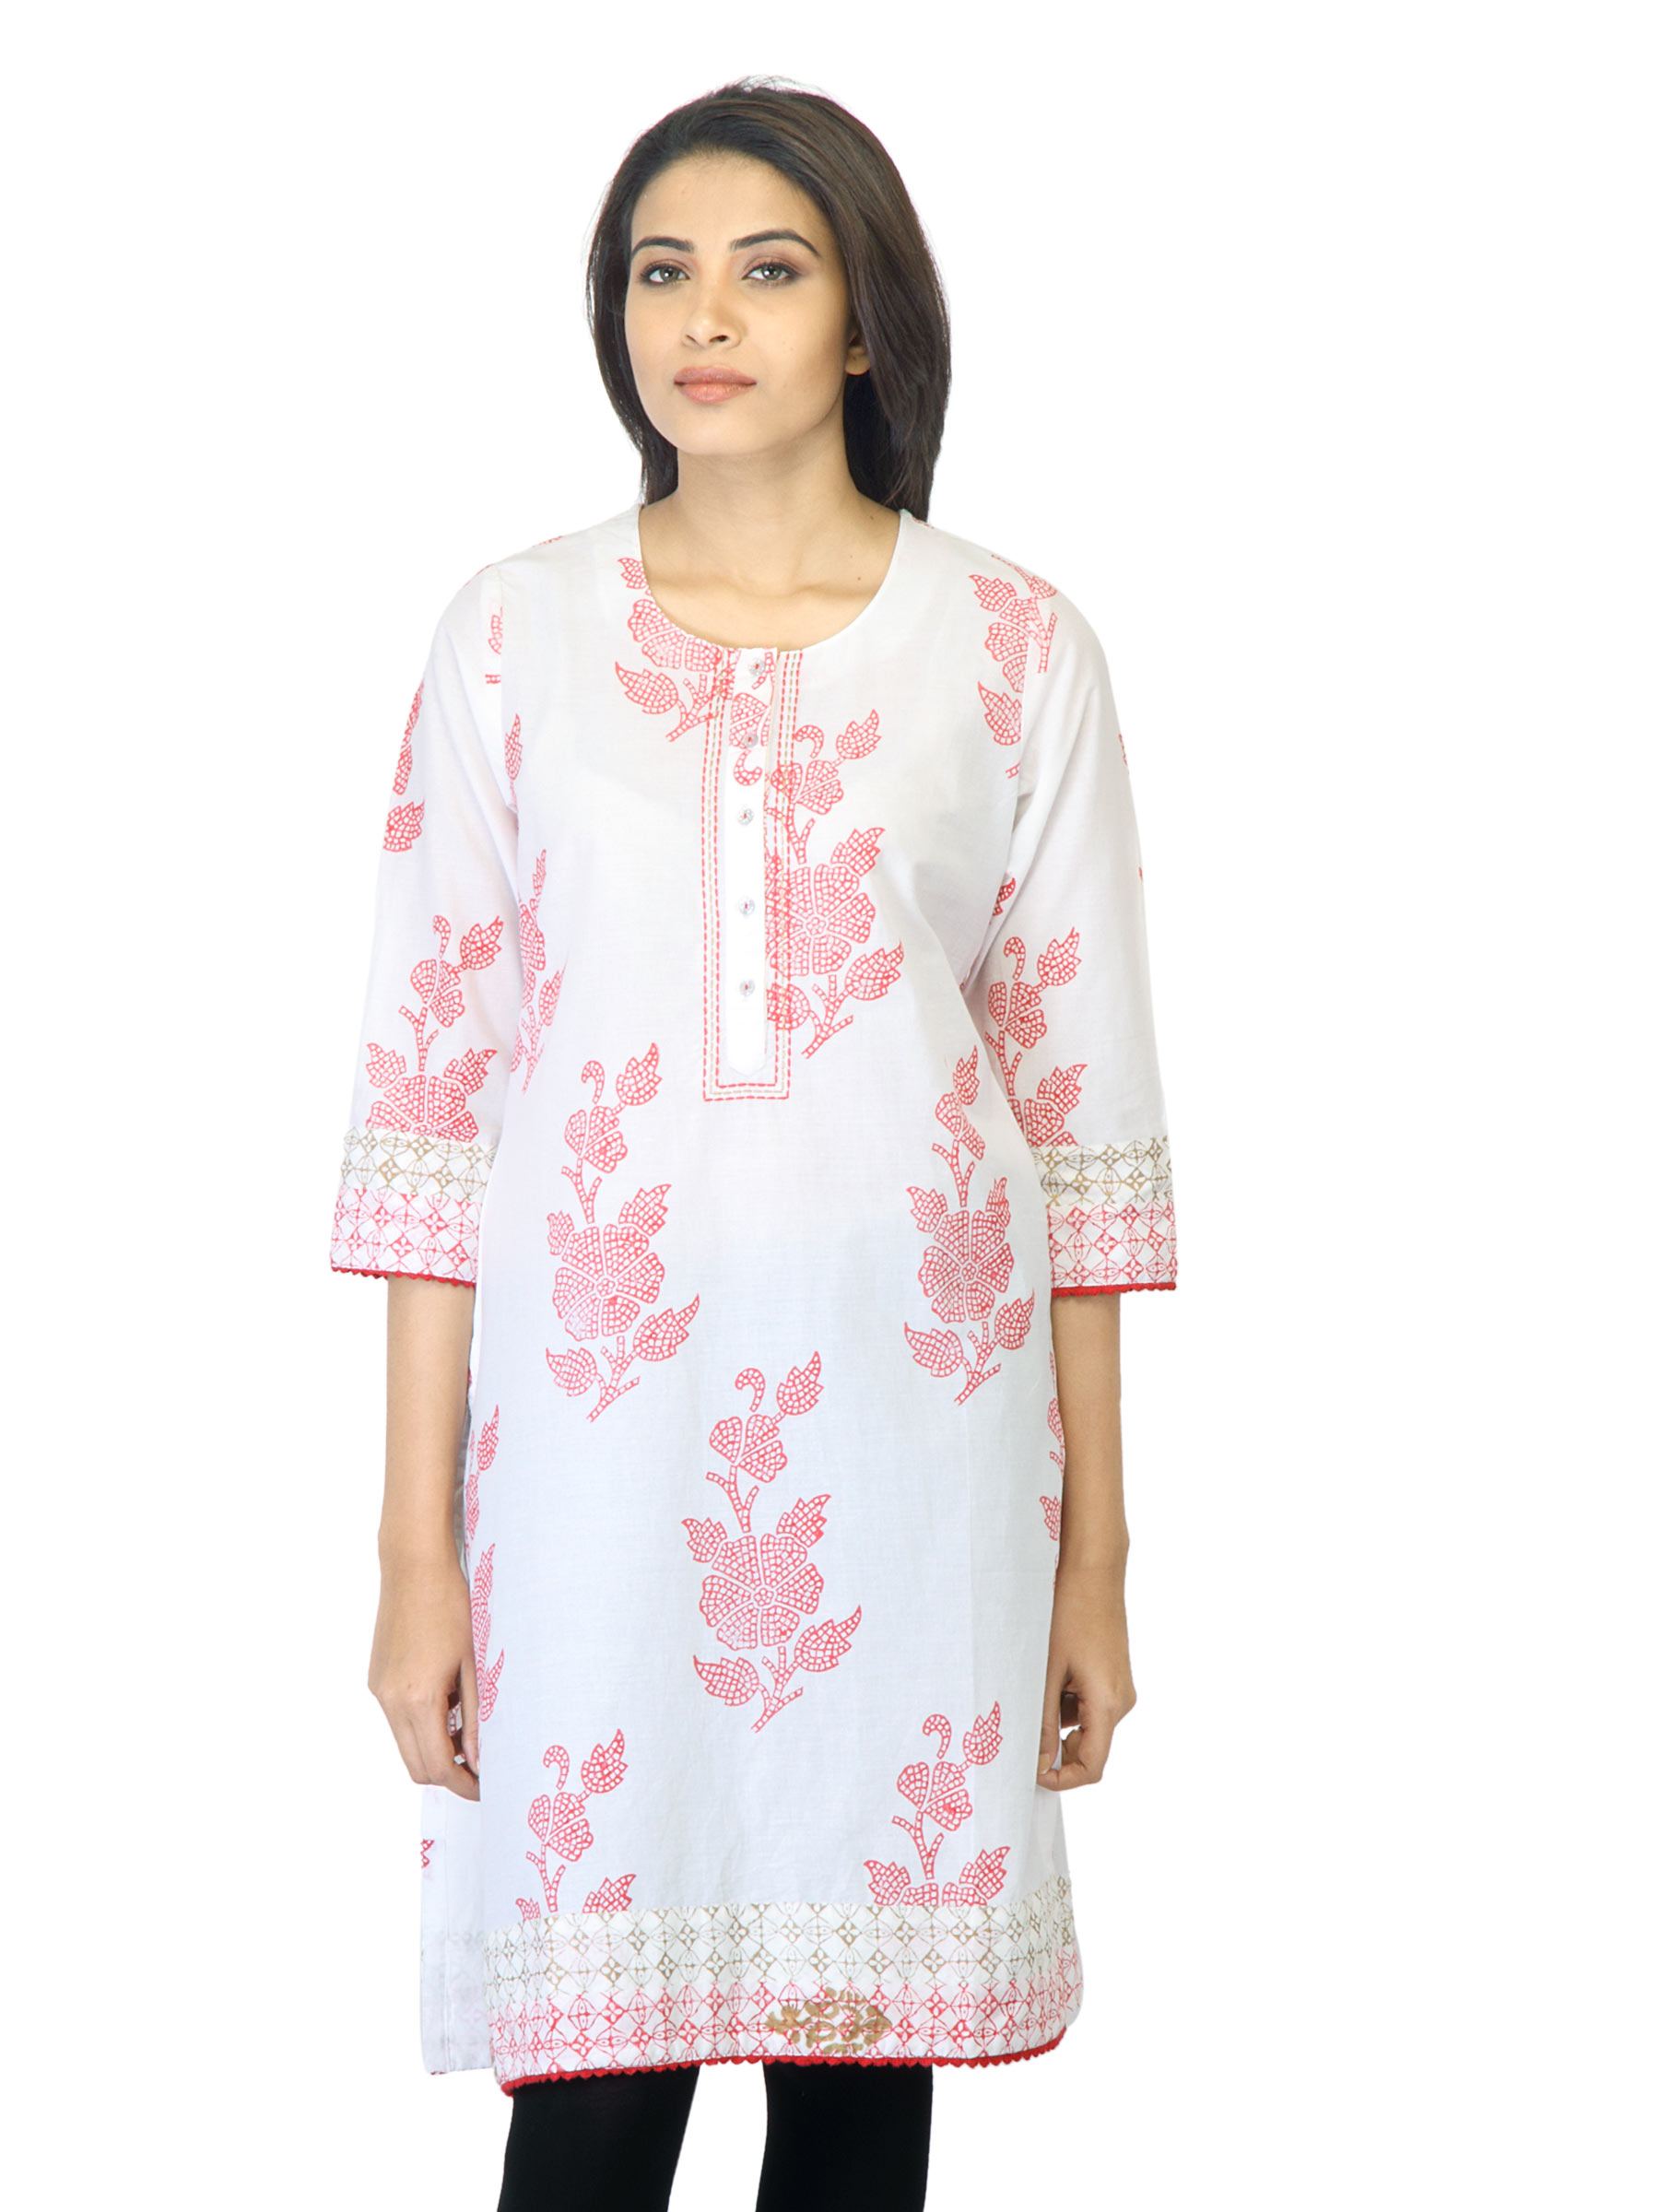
BIBA Women Printed White Kurta
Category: Apparel / Topwear / Kurtas
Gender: Women
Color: White
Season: Summer 2012
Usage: Ethnic